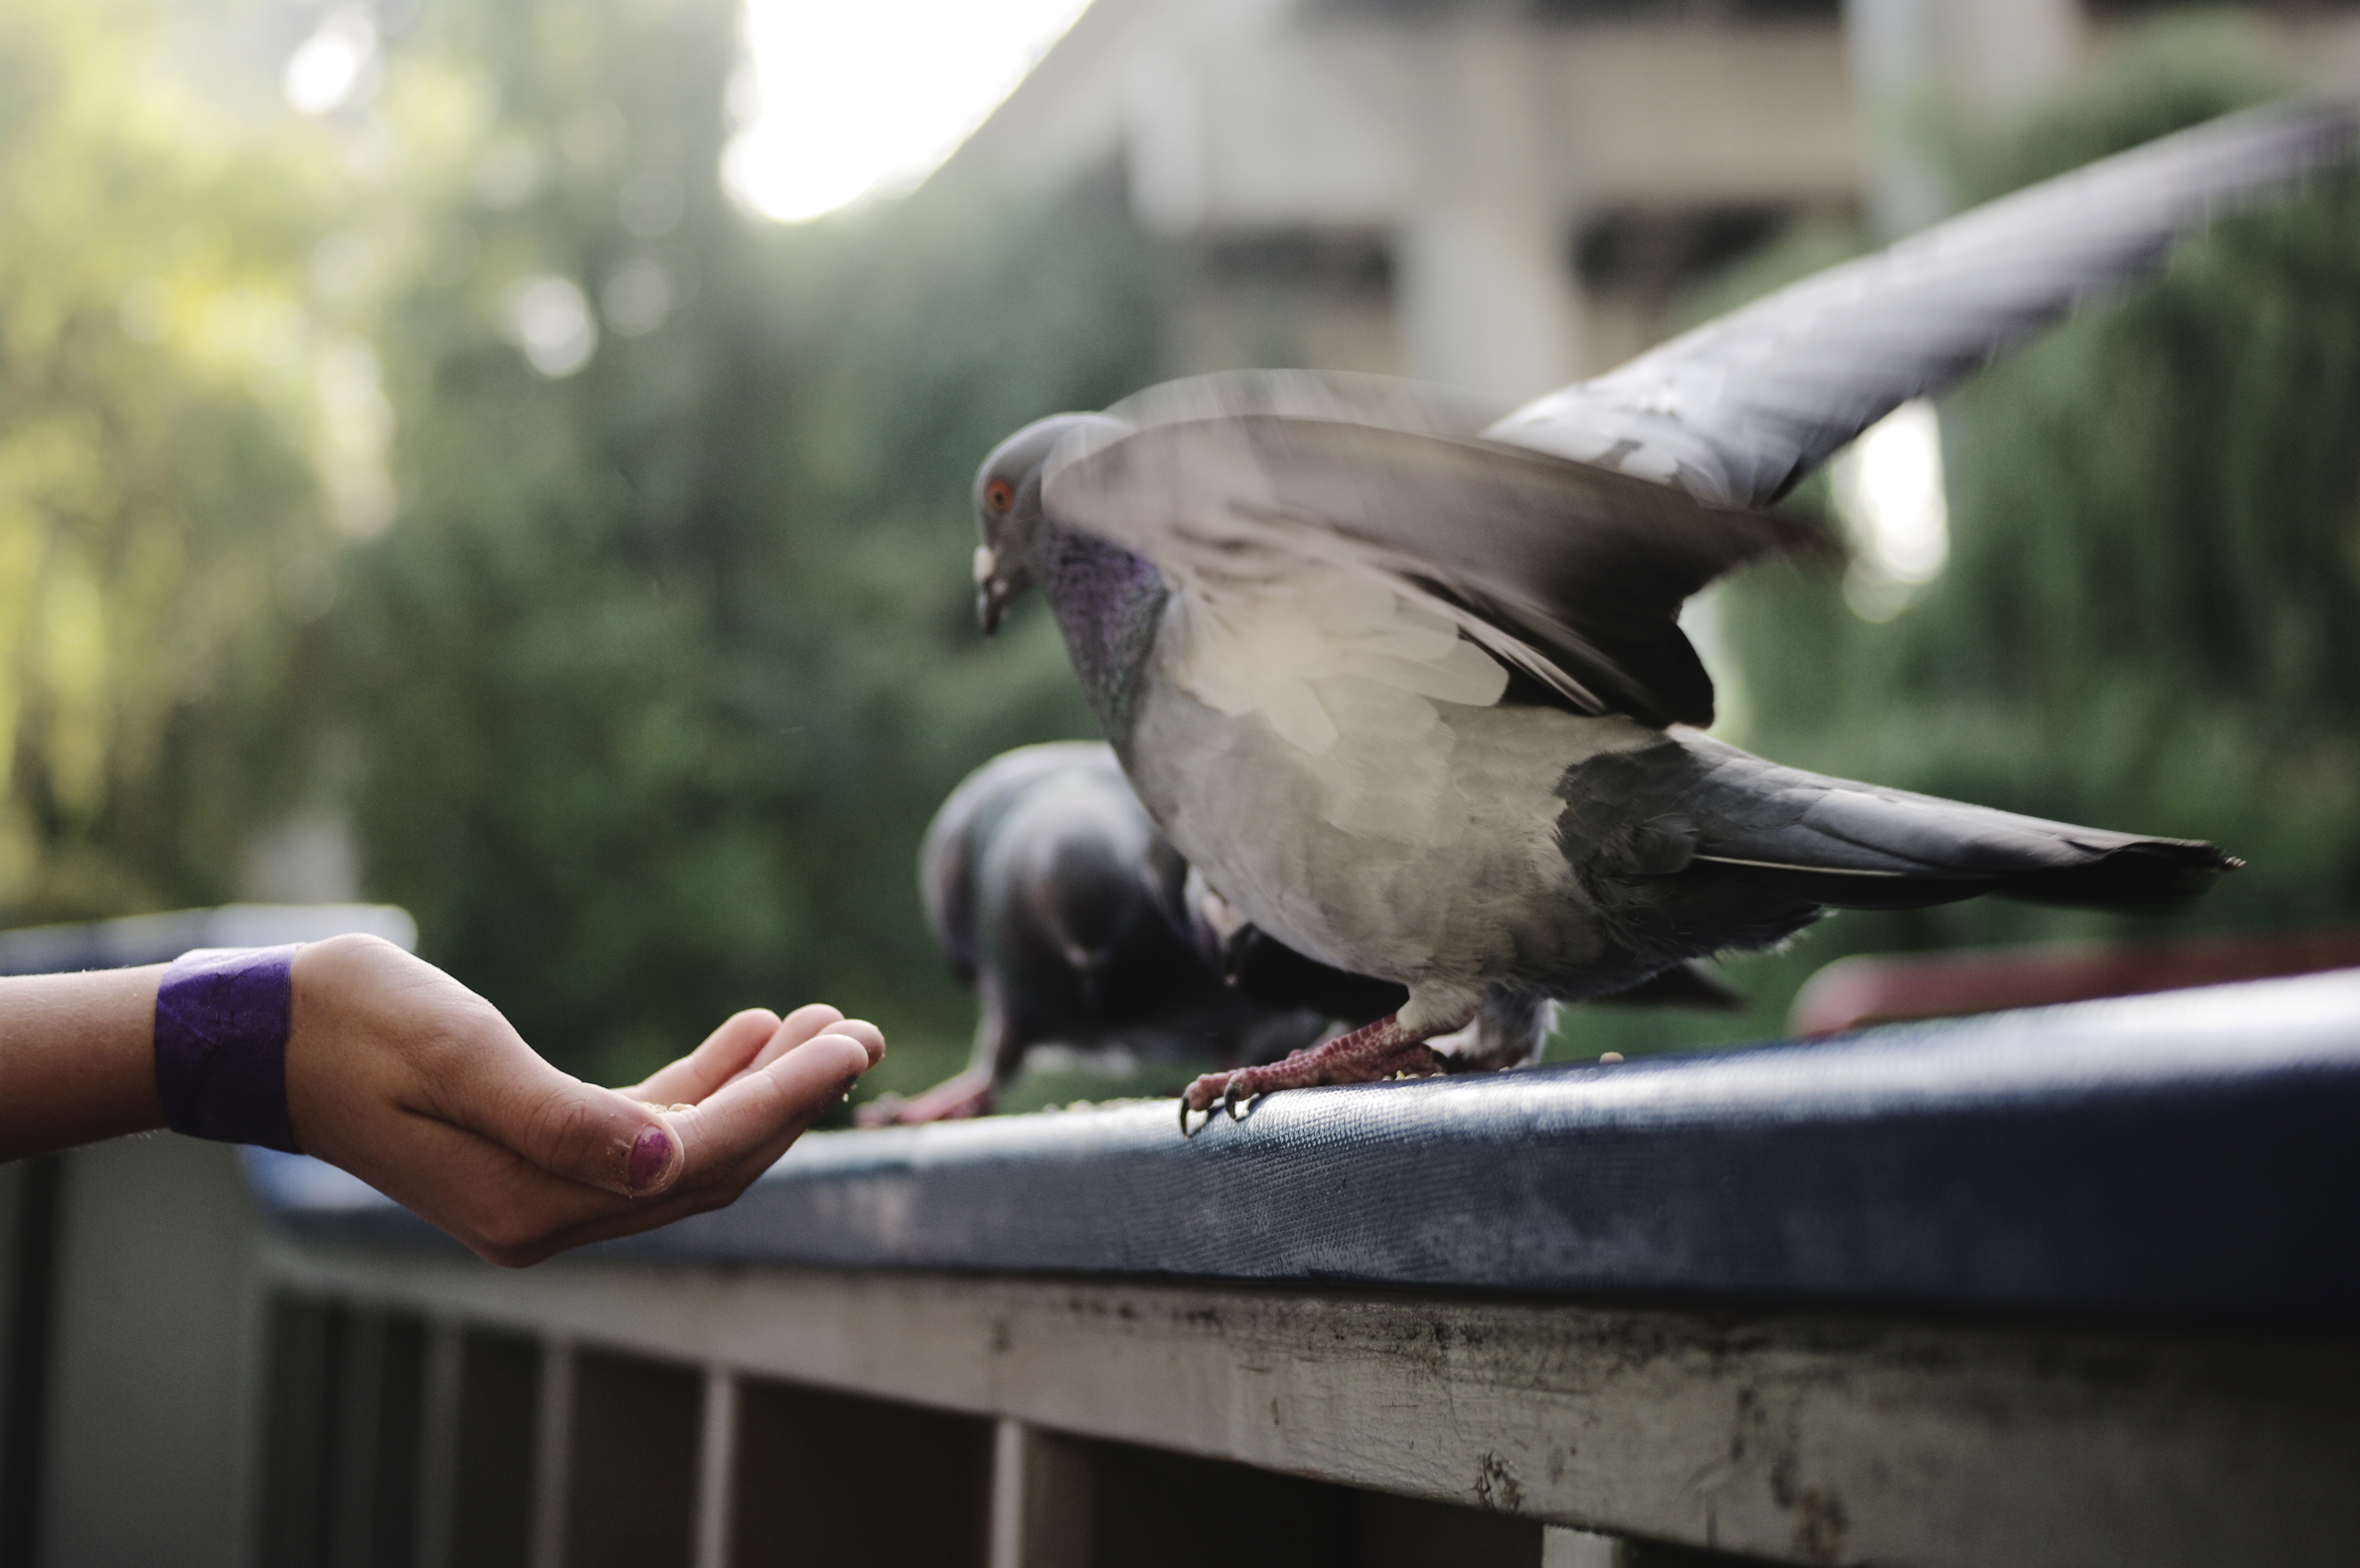
bird, wing, beak, fauna, vertebrate, perching bird, pigeons and doves